Great View of Prague

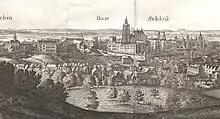
Detail, "Das Schloss", the castle district

In the Hollar catalog prints placed under number P880 (a-c). The etching was published in Antwerp in 1649 and was inserted into "Topographia Bohemiae, Moraviae et Silesiae" (Topographia Germaniae), published 1650. He left shortly after to create another perspective, his great view of London in 1647. On the middle sheet is a legend with a signature where Hollar says that the etching was based on drawings, taken in 1636. In 1636 with his new patron, Thomas Howard, he returned briefly from German lands to Prague and then went to England. It is believed that the artwork is preserved and is now in the possession of the National Gallery in Prague.